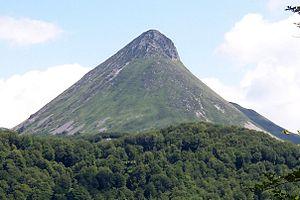
Les monts du Cantal sont un massif montagneux français situé au centre-ouest du Massif central, dans le parc naturel régional des volcans d'Auvergne. Il est constitué des vestiges du plus grand stratovolcan visible d'Europe. Apparu il y a environ 13 millions d'années, ce volcan, dont les dernières éruptions sont datées d'environ 2 millions d'années, a été largement démantelé par des phénomènes d'effondrements massifs et d'érosion fluviale et glaciaire.